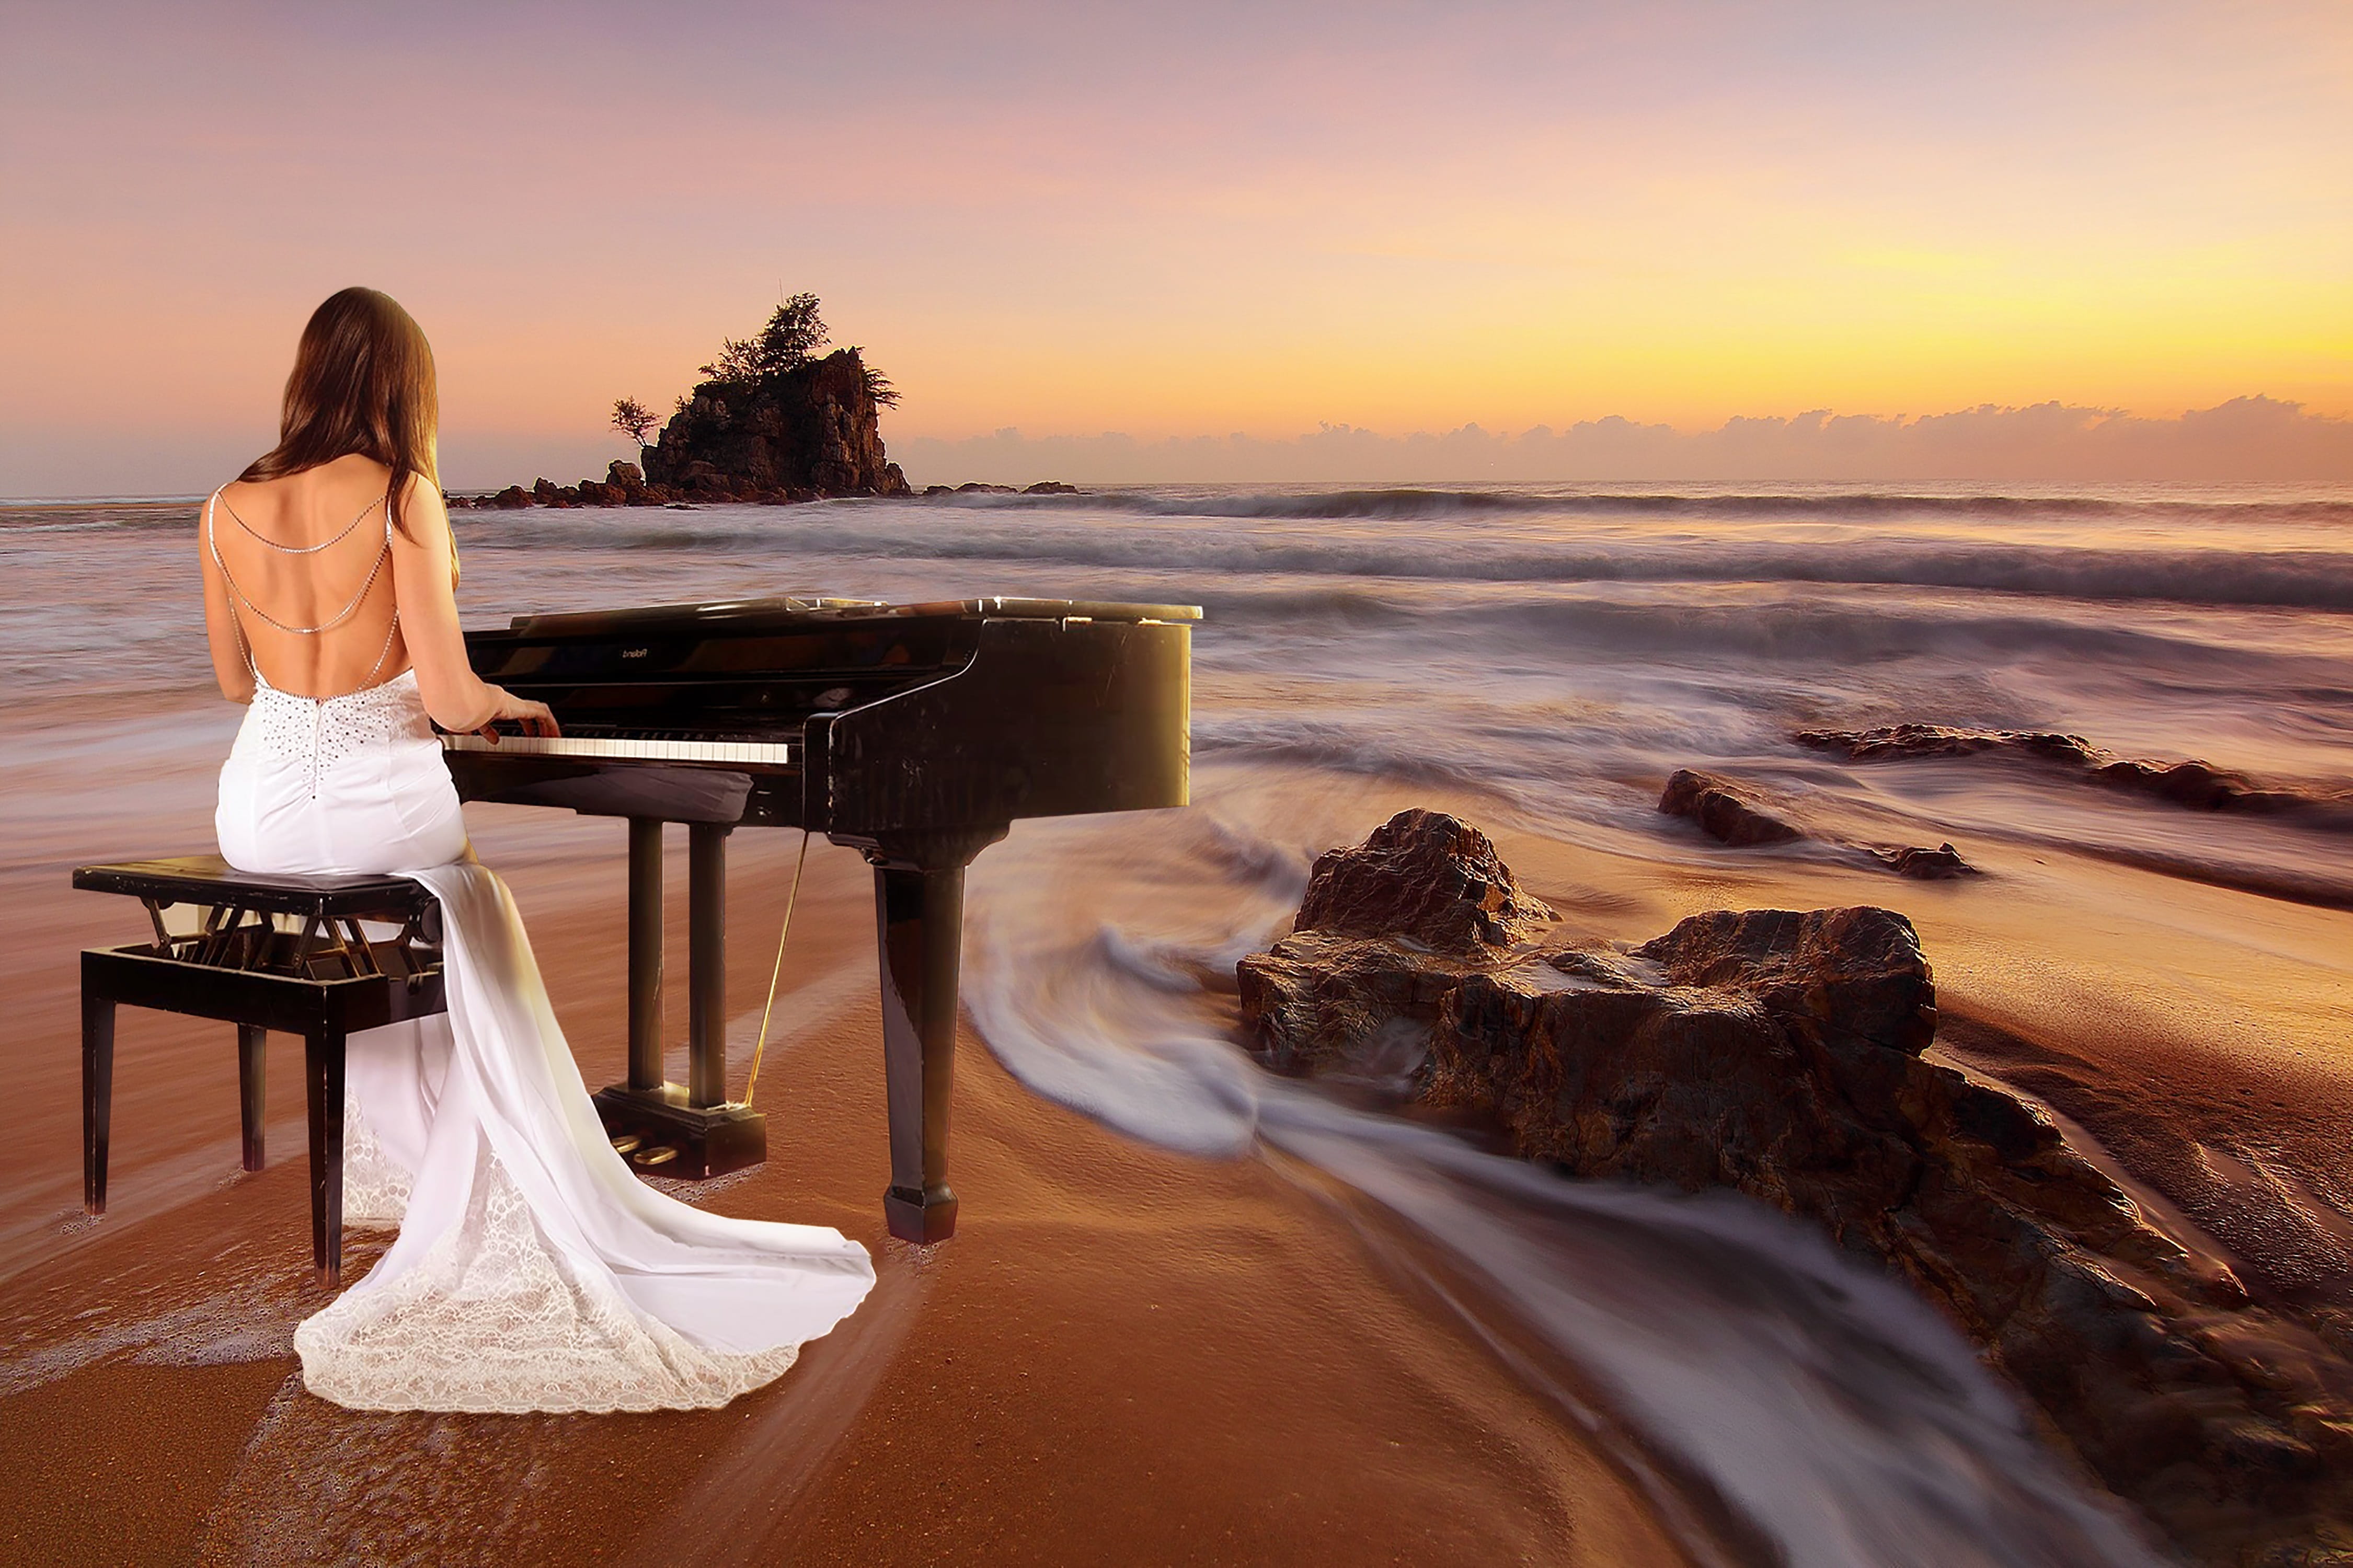
woman, sky, water, musical instrument, human body, beach, People in nature, flash photography, piano, dress, lighting, wood, dusk, happy, sunlight, afterglow, body of water, keyboard, horizon, leisure, sunrise, landscape, sunset, calm, long hair, travel, pianist, shore, rock, bench, sitting, wind wave, red sky at morning, evening, ocean, keyboard player, headland, coast, sandal, dawn, stock photography, wave, high heels, tropics, gown, vacation, fun, sea, sand, reflection, photo shoot, electronic instrument, tourism, ceremony